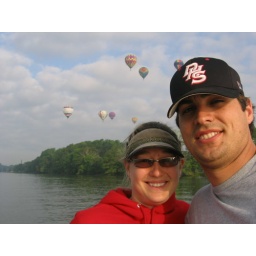
but its evidence that we were up super early and had the boat in the water by 6am...